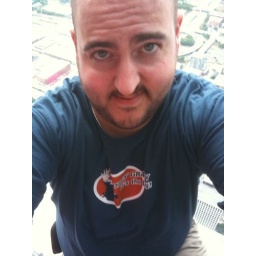
Me kneeling in a glass box 1,350 feet above the street below - the Sears Tower Skydeck Ledge.